Bonegilla House

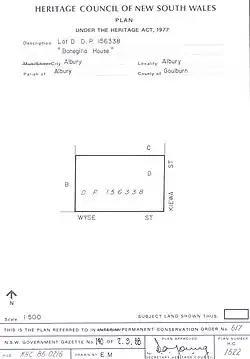
Heritage boundaries

Bonegilla House is a heritage-listed house at 587 Kiewa Street, Albury, in the Riverina region of New South Wales, Australia. It is also known as Grace-evelyn Lodge. It was added to the New South Wales State Heritage Register on 2 April 1999.